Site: brandenburg
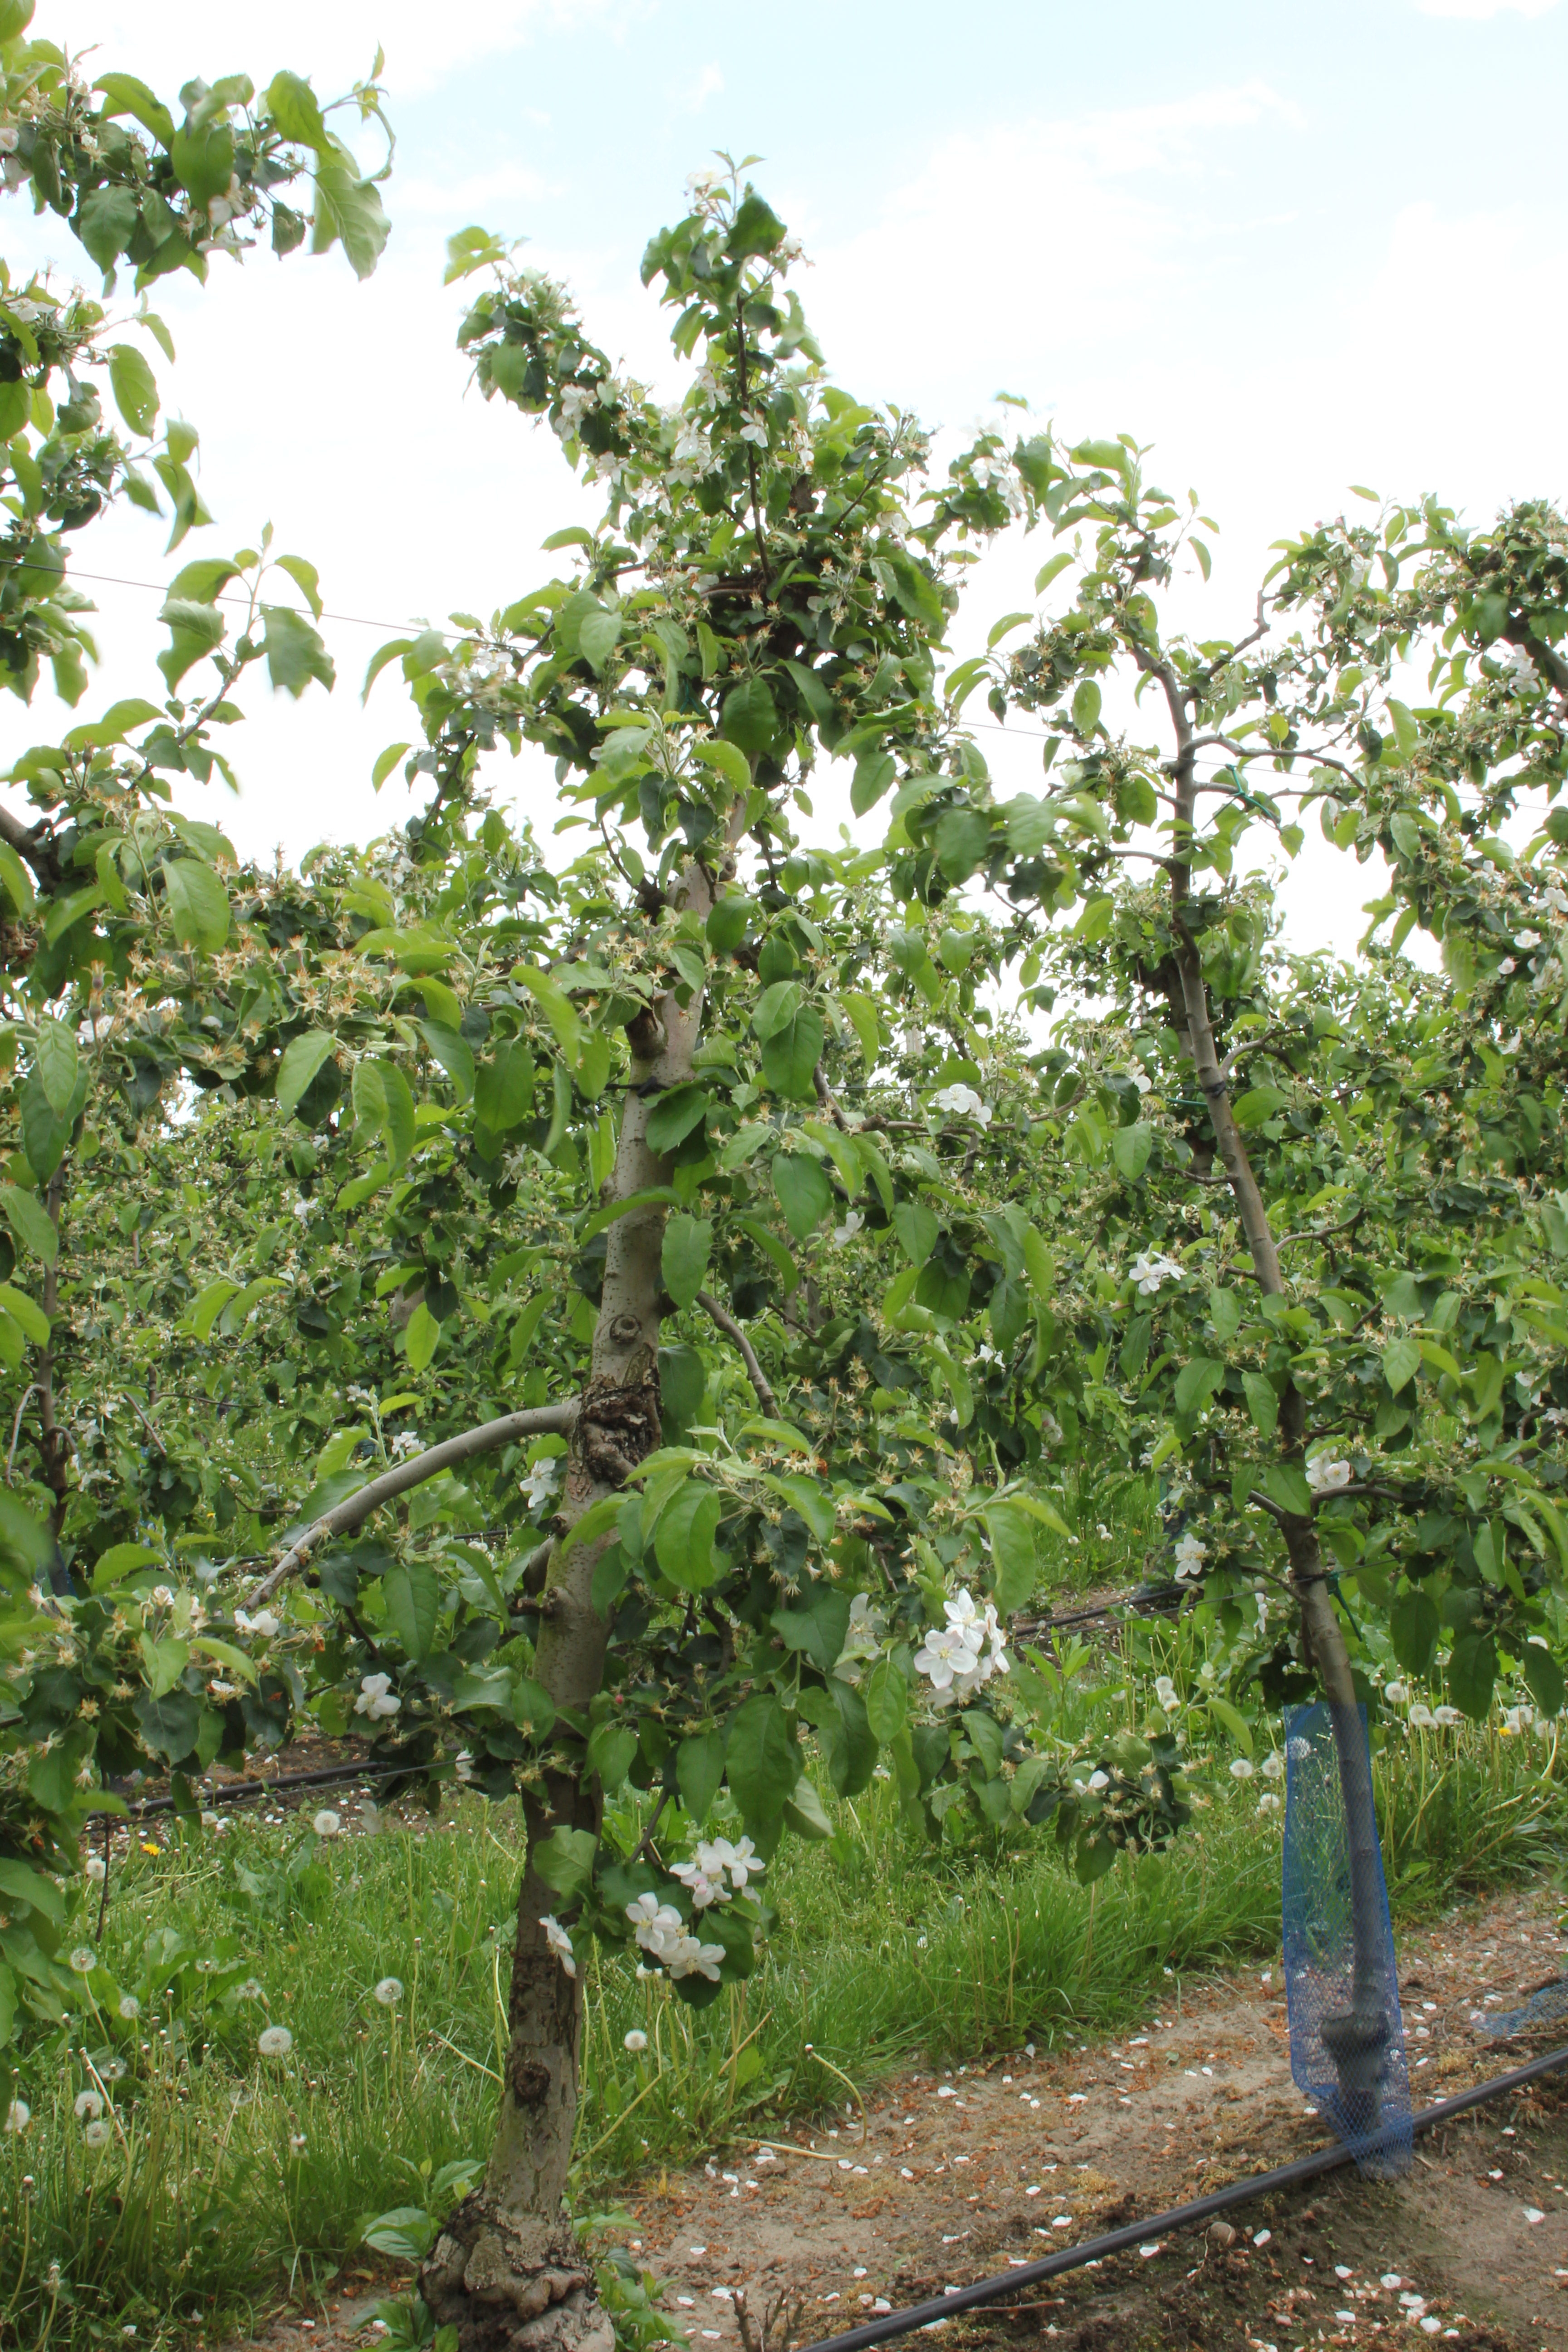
Growth stage (BBCH 67): Flowering